James G. Blaine

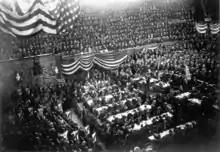
The Interstate Exposition Building (known as the "Glass Palace") during the convention; James A. Garfield is on the podium, waiting to speak.

Blaine was appointed to the Senate on July 10, 1876, but did not begin his duties there until the Senate convened in December of that year. While in the Senate, he served on the Appropriations Committee and held the chairmanship of the Committee on Civil Service and Retrenchment, but he never achieved the role of leadership that he had held as a member of the House. The Senate in the 45th Congress was controlled by a narrow Republican majority, but it was a majority often divided against itself and against the Hayes administration. Blaine did not number himself among the administration's defenders—later known as the Half-Breeds—but neither could he join the Republicans led by Conkling—later known as the Stalwarts—who opposed Hayes, because of the deep personal enmity between Blaine and Conkling. He opposed Hayes's withdrawal of federal troops from Southern capitals, which effectively ended the Reconstruction of the South, but to no avail. Blaine continued to antagonize Southern Democrats, voting against bills passed in the Democrat-controlled House that would reduce the Army's appropriation and repeal the post-war Enforcement Acts he had helped pass. Such bills passed Congress several times and Hayes vetoed them several times; ultimately, the Enforcement Acts remained in place, but the funds to enforce them dwindled. By 1879, there were only 1,155 soldiers stationed in the former Confederacy, and Blaine believed that this small force could never guarantee the civil and political rights of black Southerners—which would mean an end to the Republican party in the South.